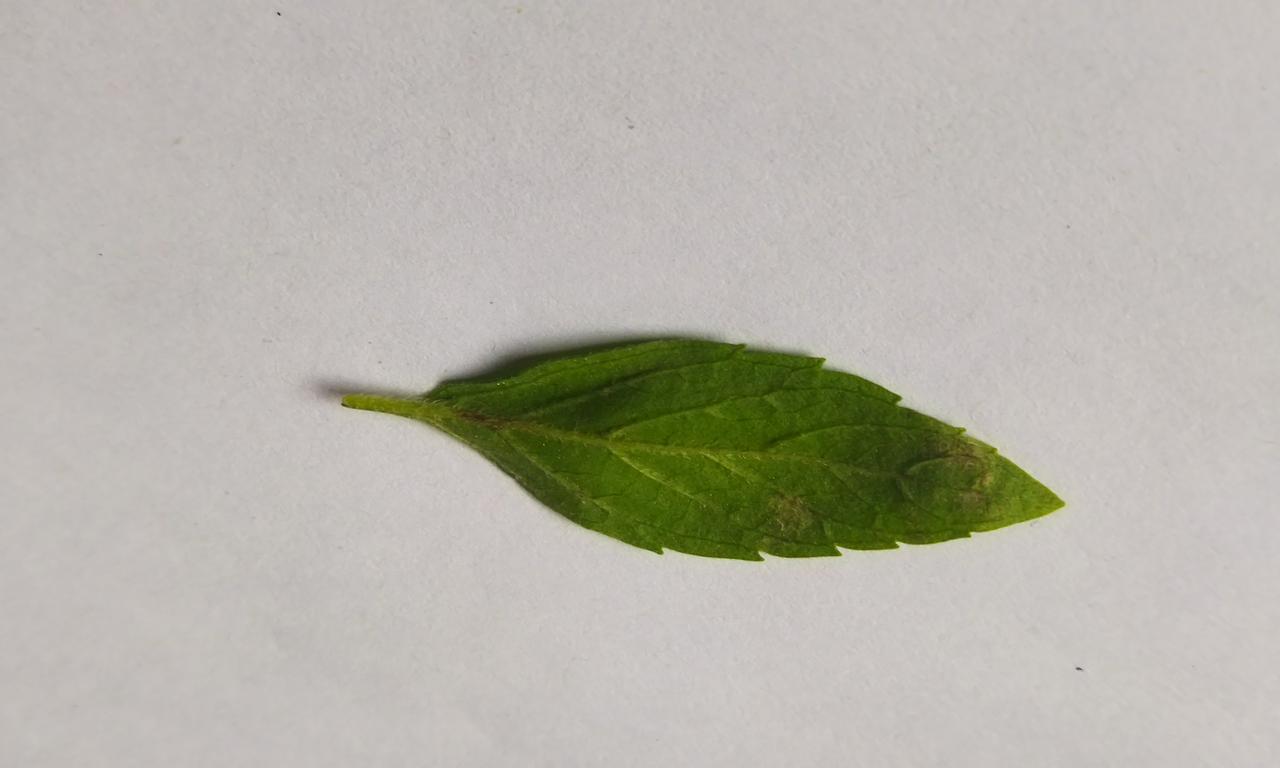
Label: Fresh